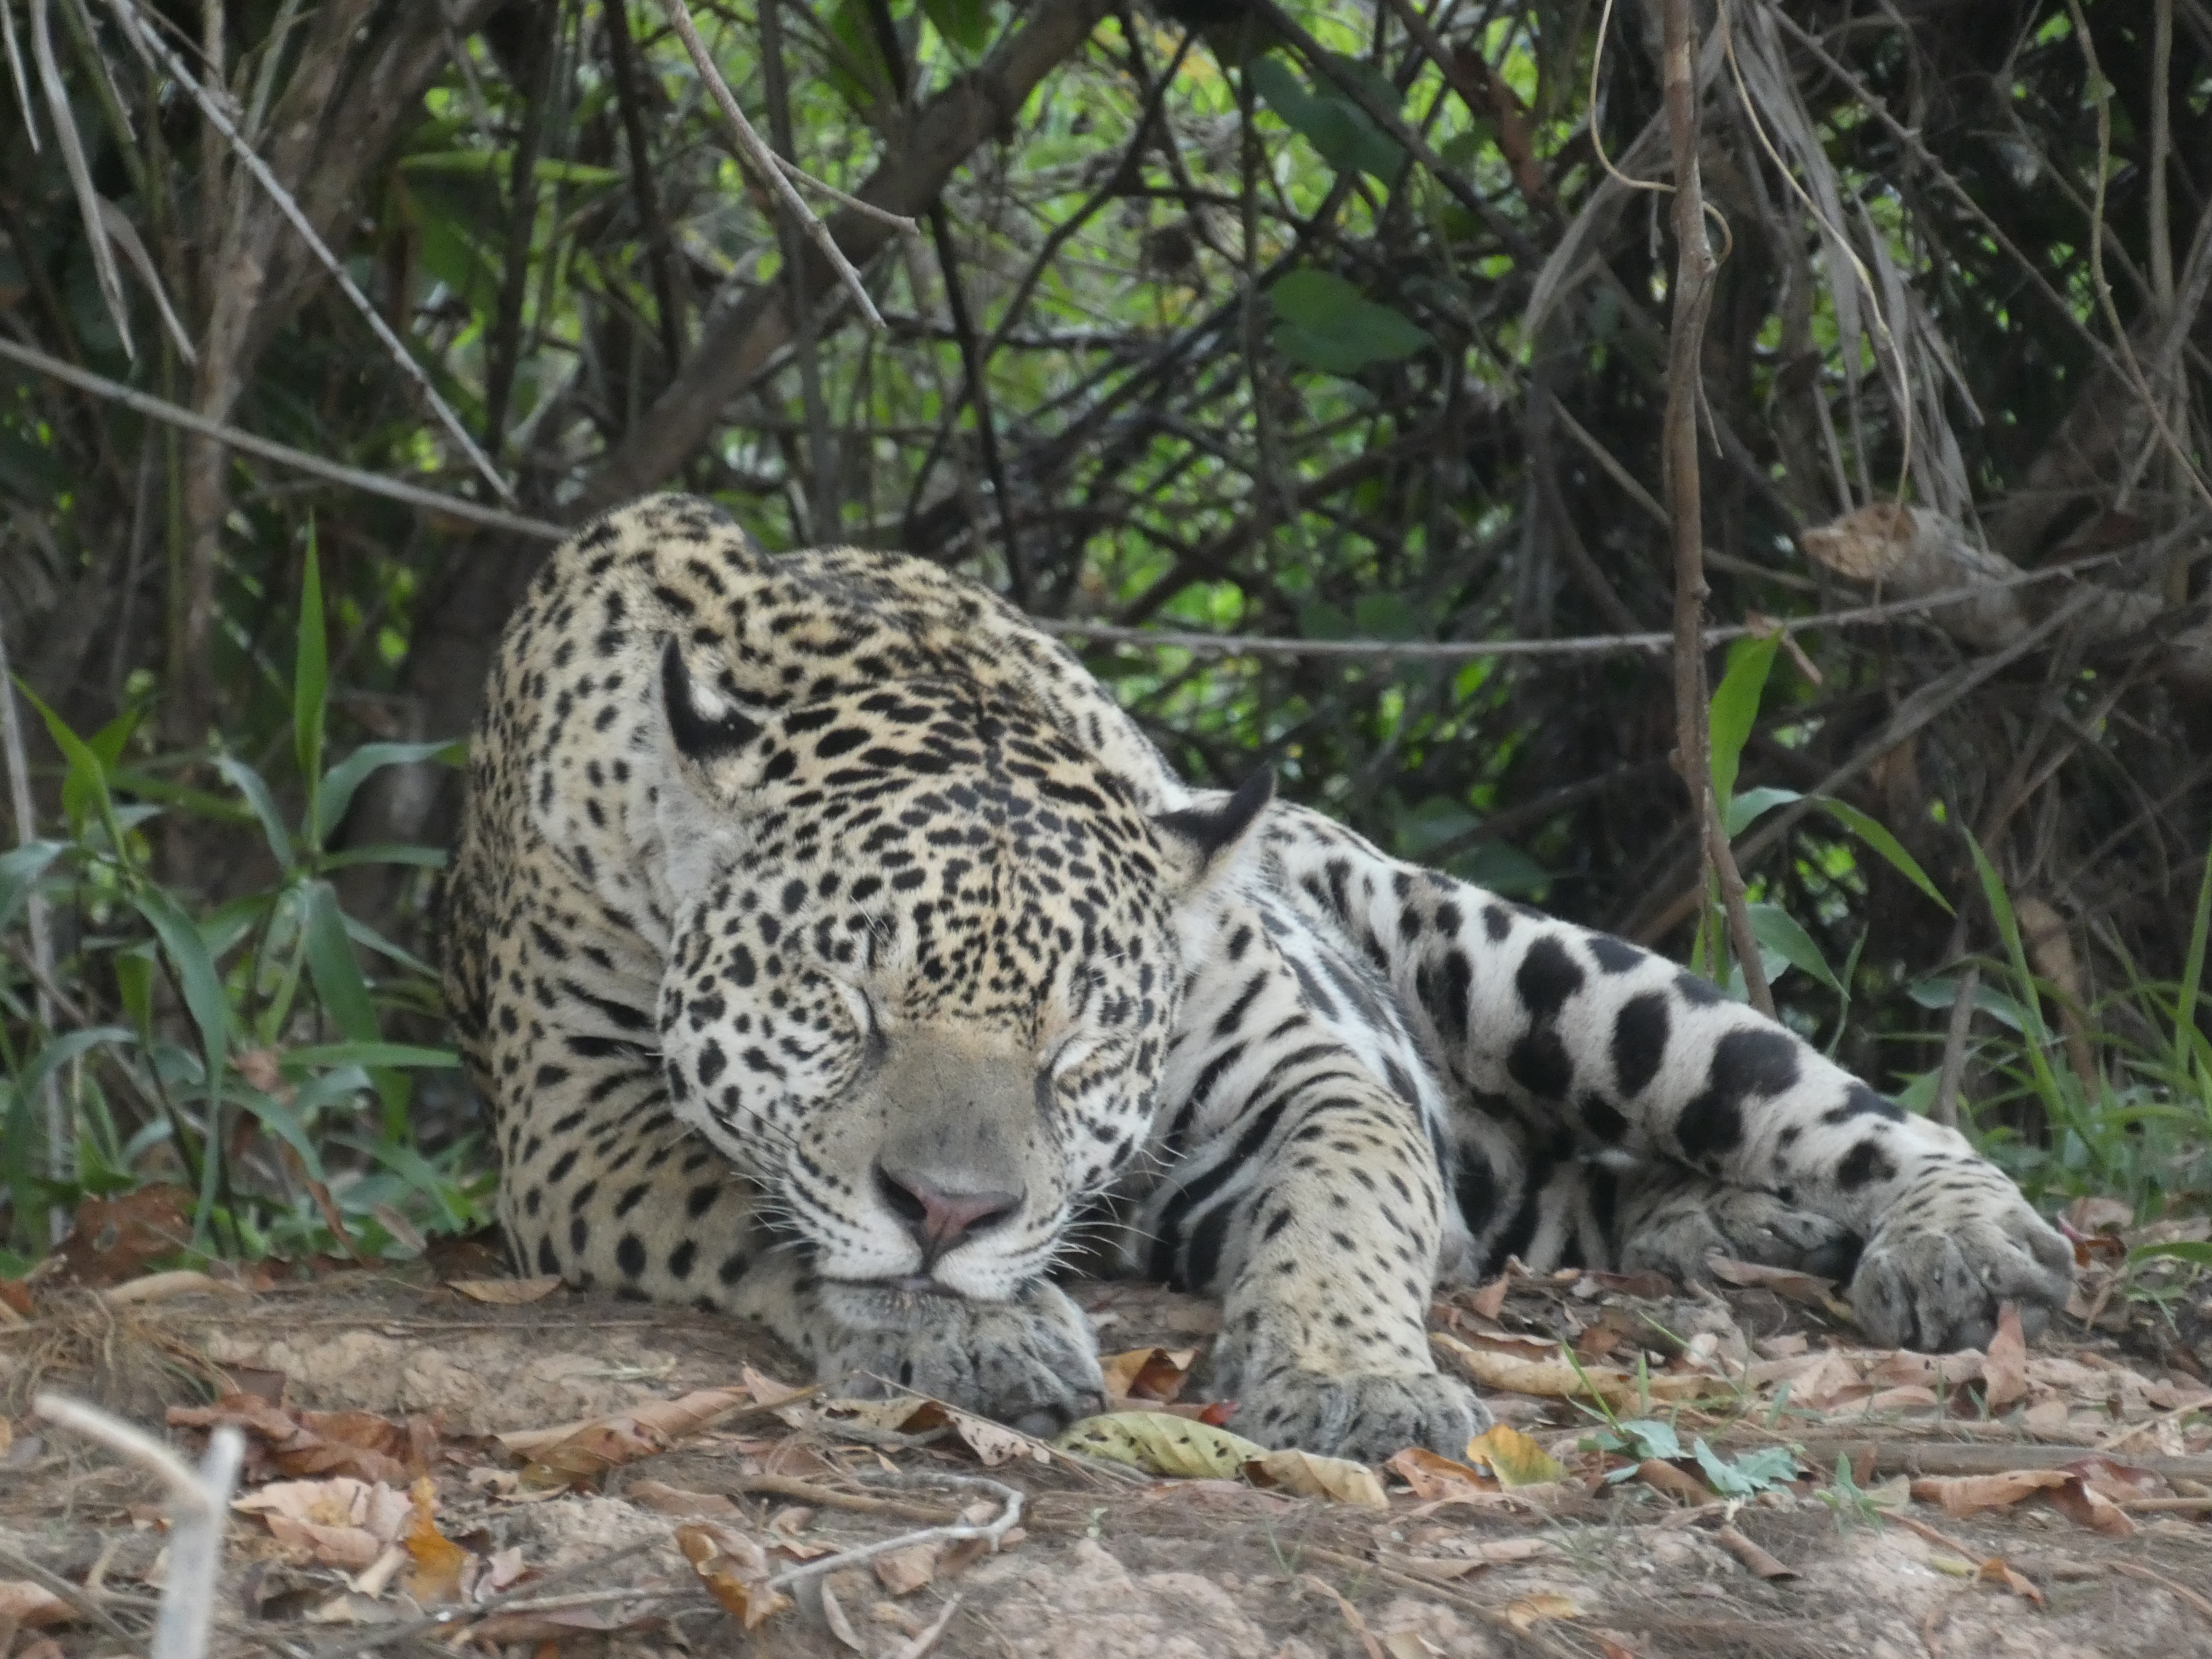
Jaguar: Medrosa